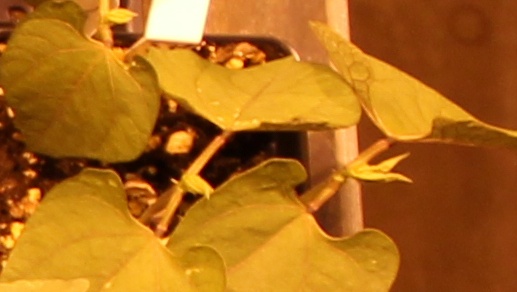
Label: Blackbean